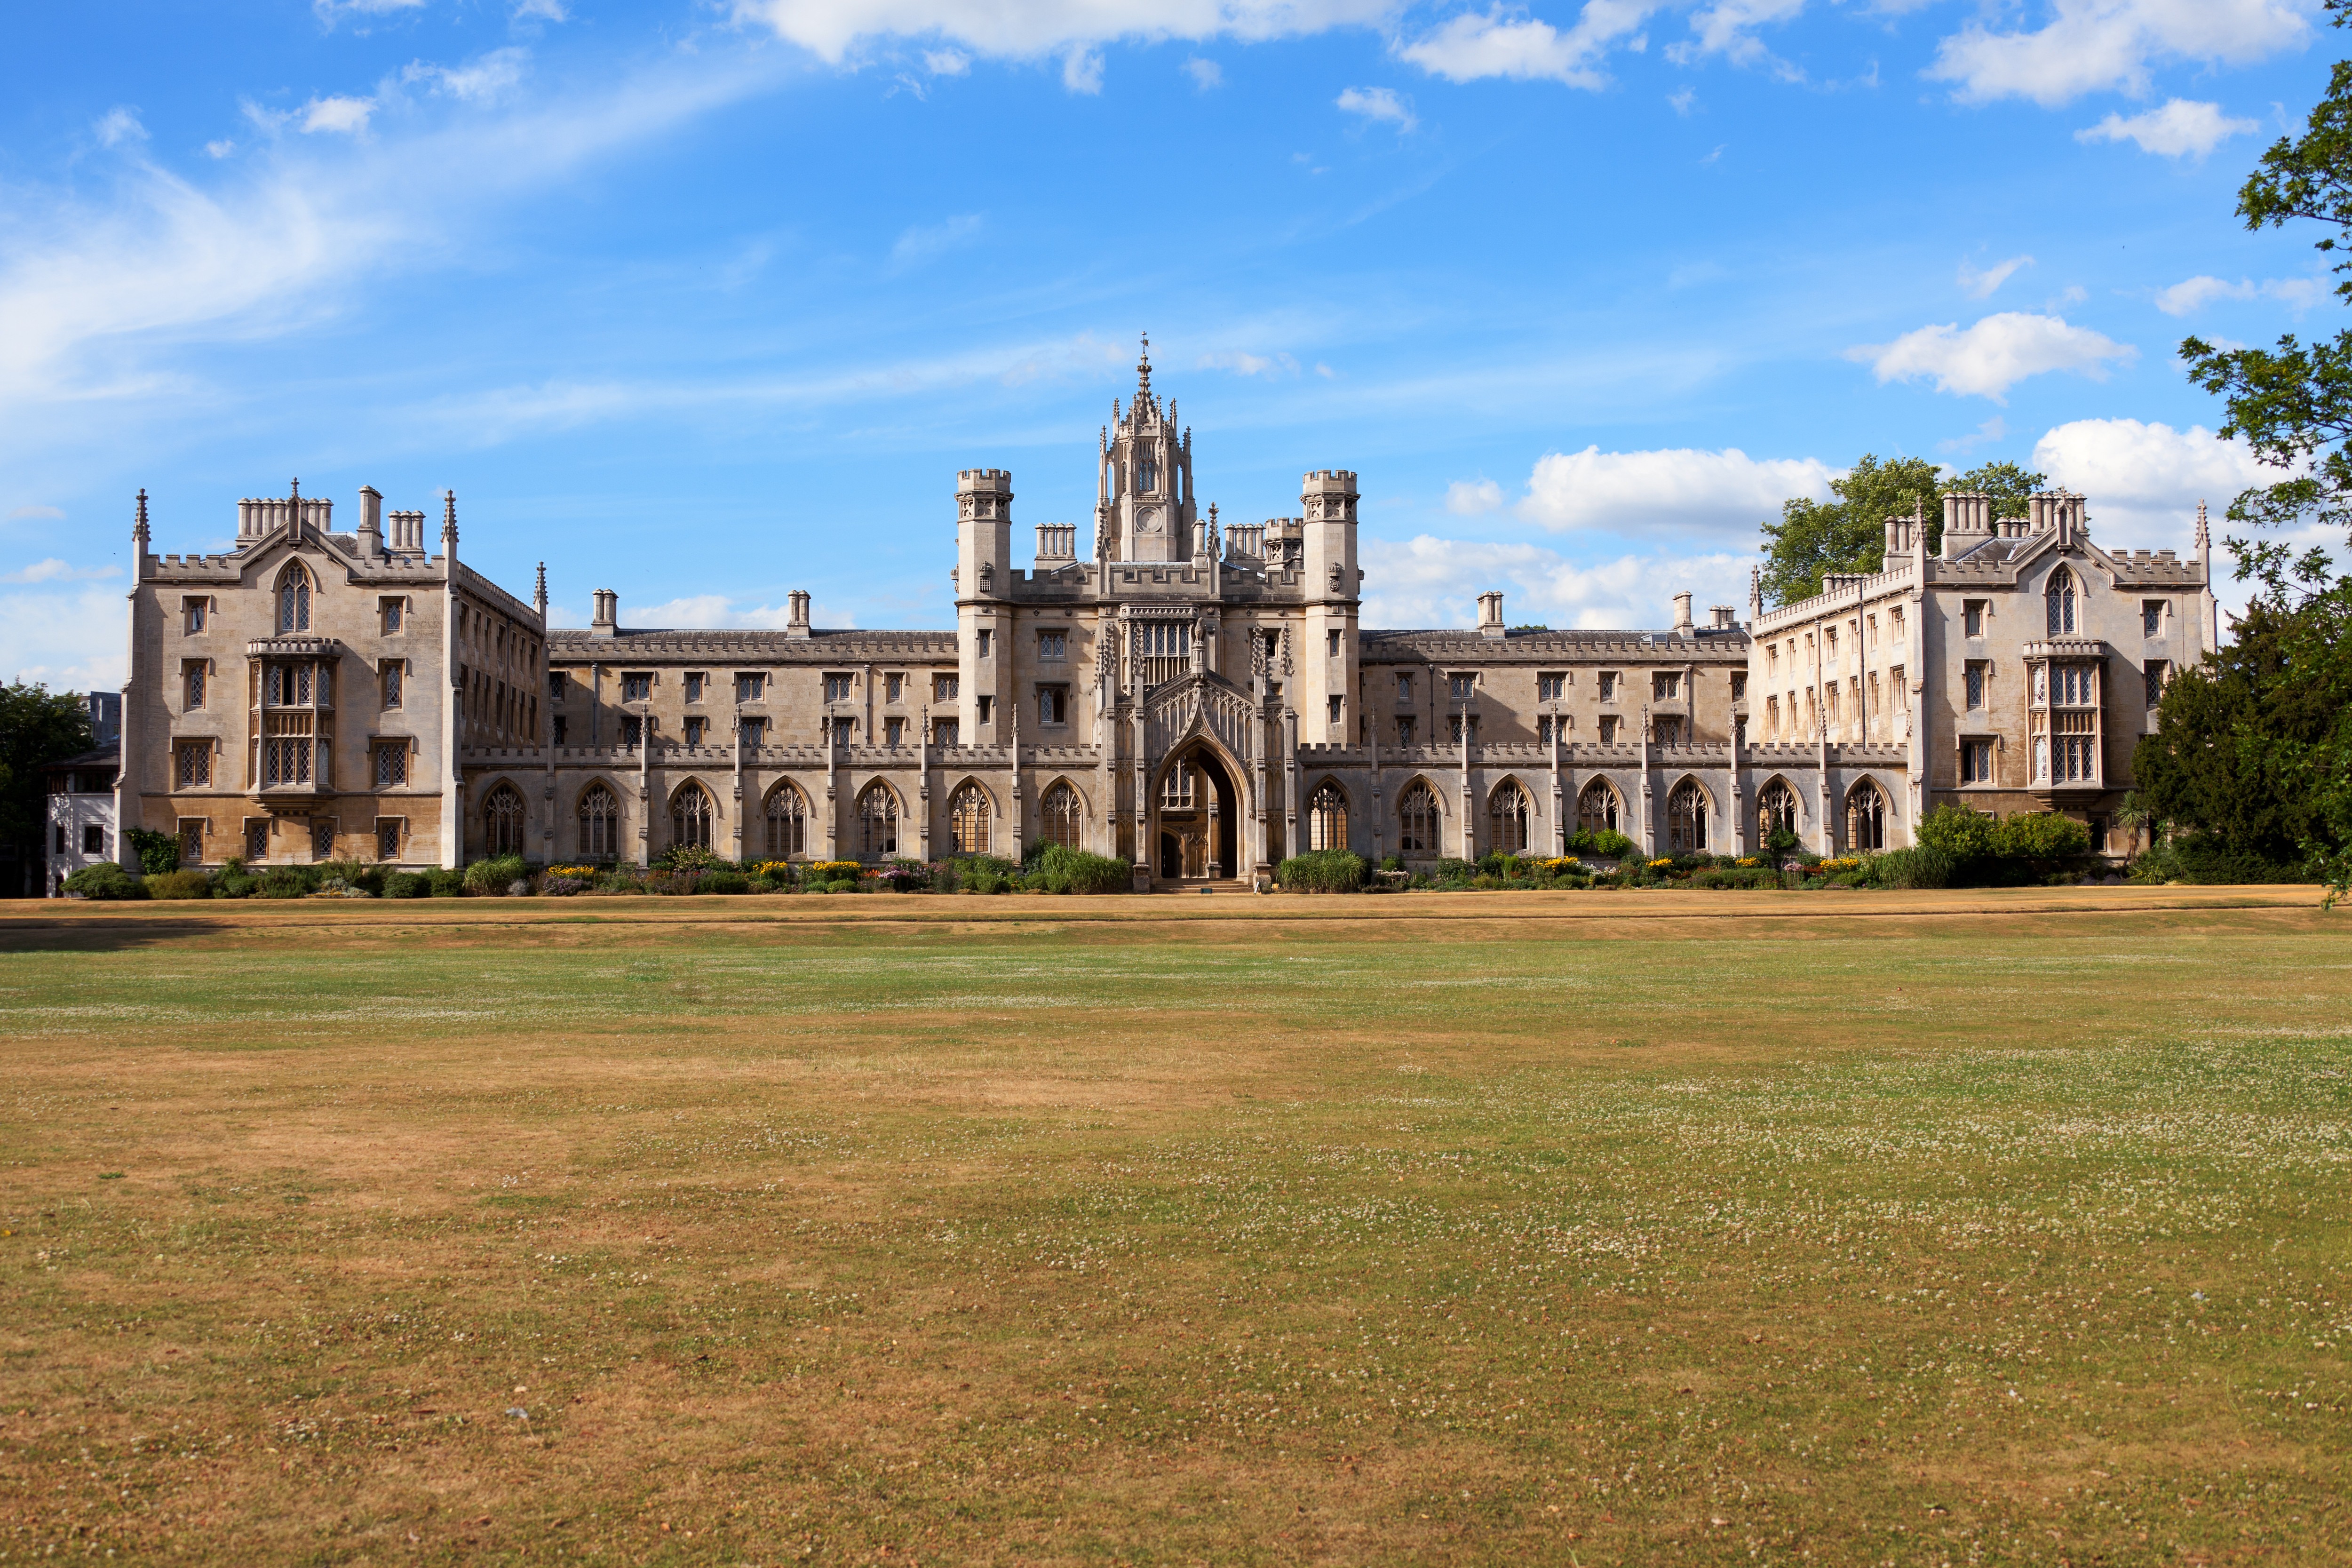
grass, architecture, mansion, building, chateau, palace, high, castle, landmark, fortification, education, ruins, monastery, university, cambridge, saint, school, abbey, campus, upper, estate, college, traditional, academic, stately home